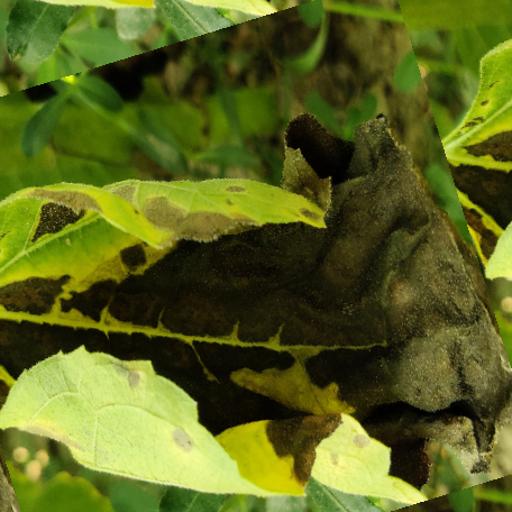
Label: Leaf_scars